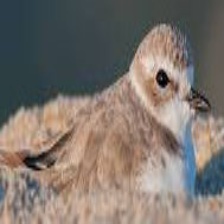
Species: SNOWY PLOVER
Scientific name: CHARADRIUS NIVOSUS